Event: Nepal Earthquake
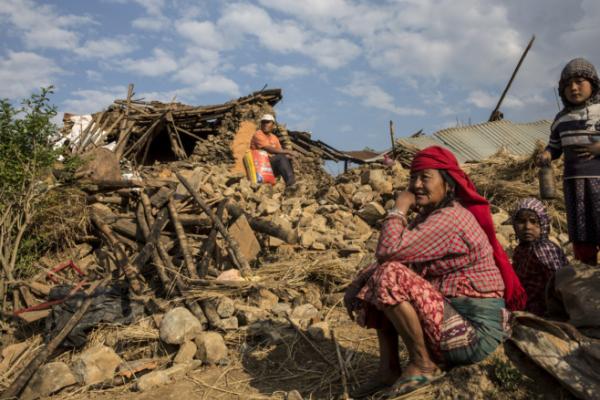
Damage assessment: damage